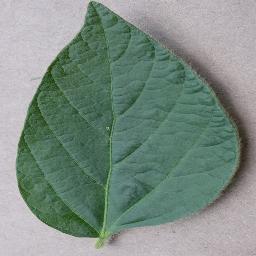
Label: Soybean___healthy